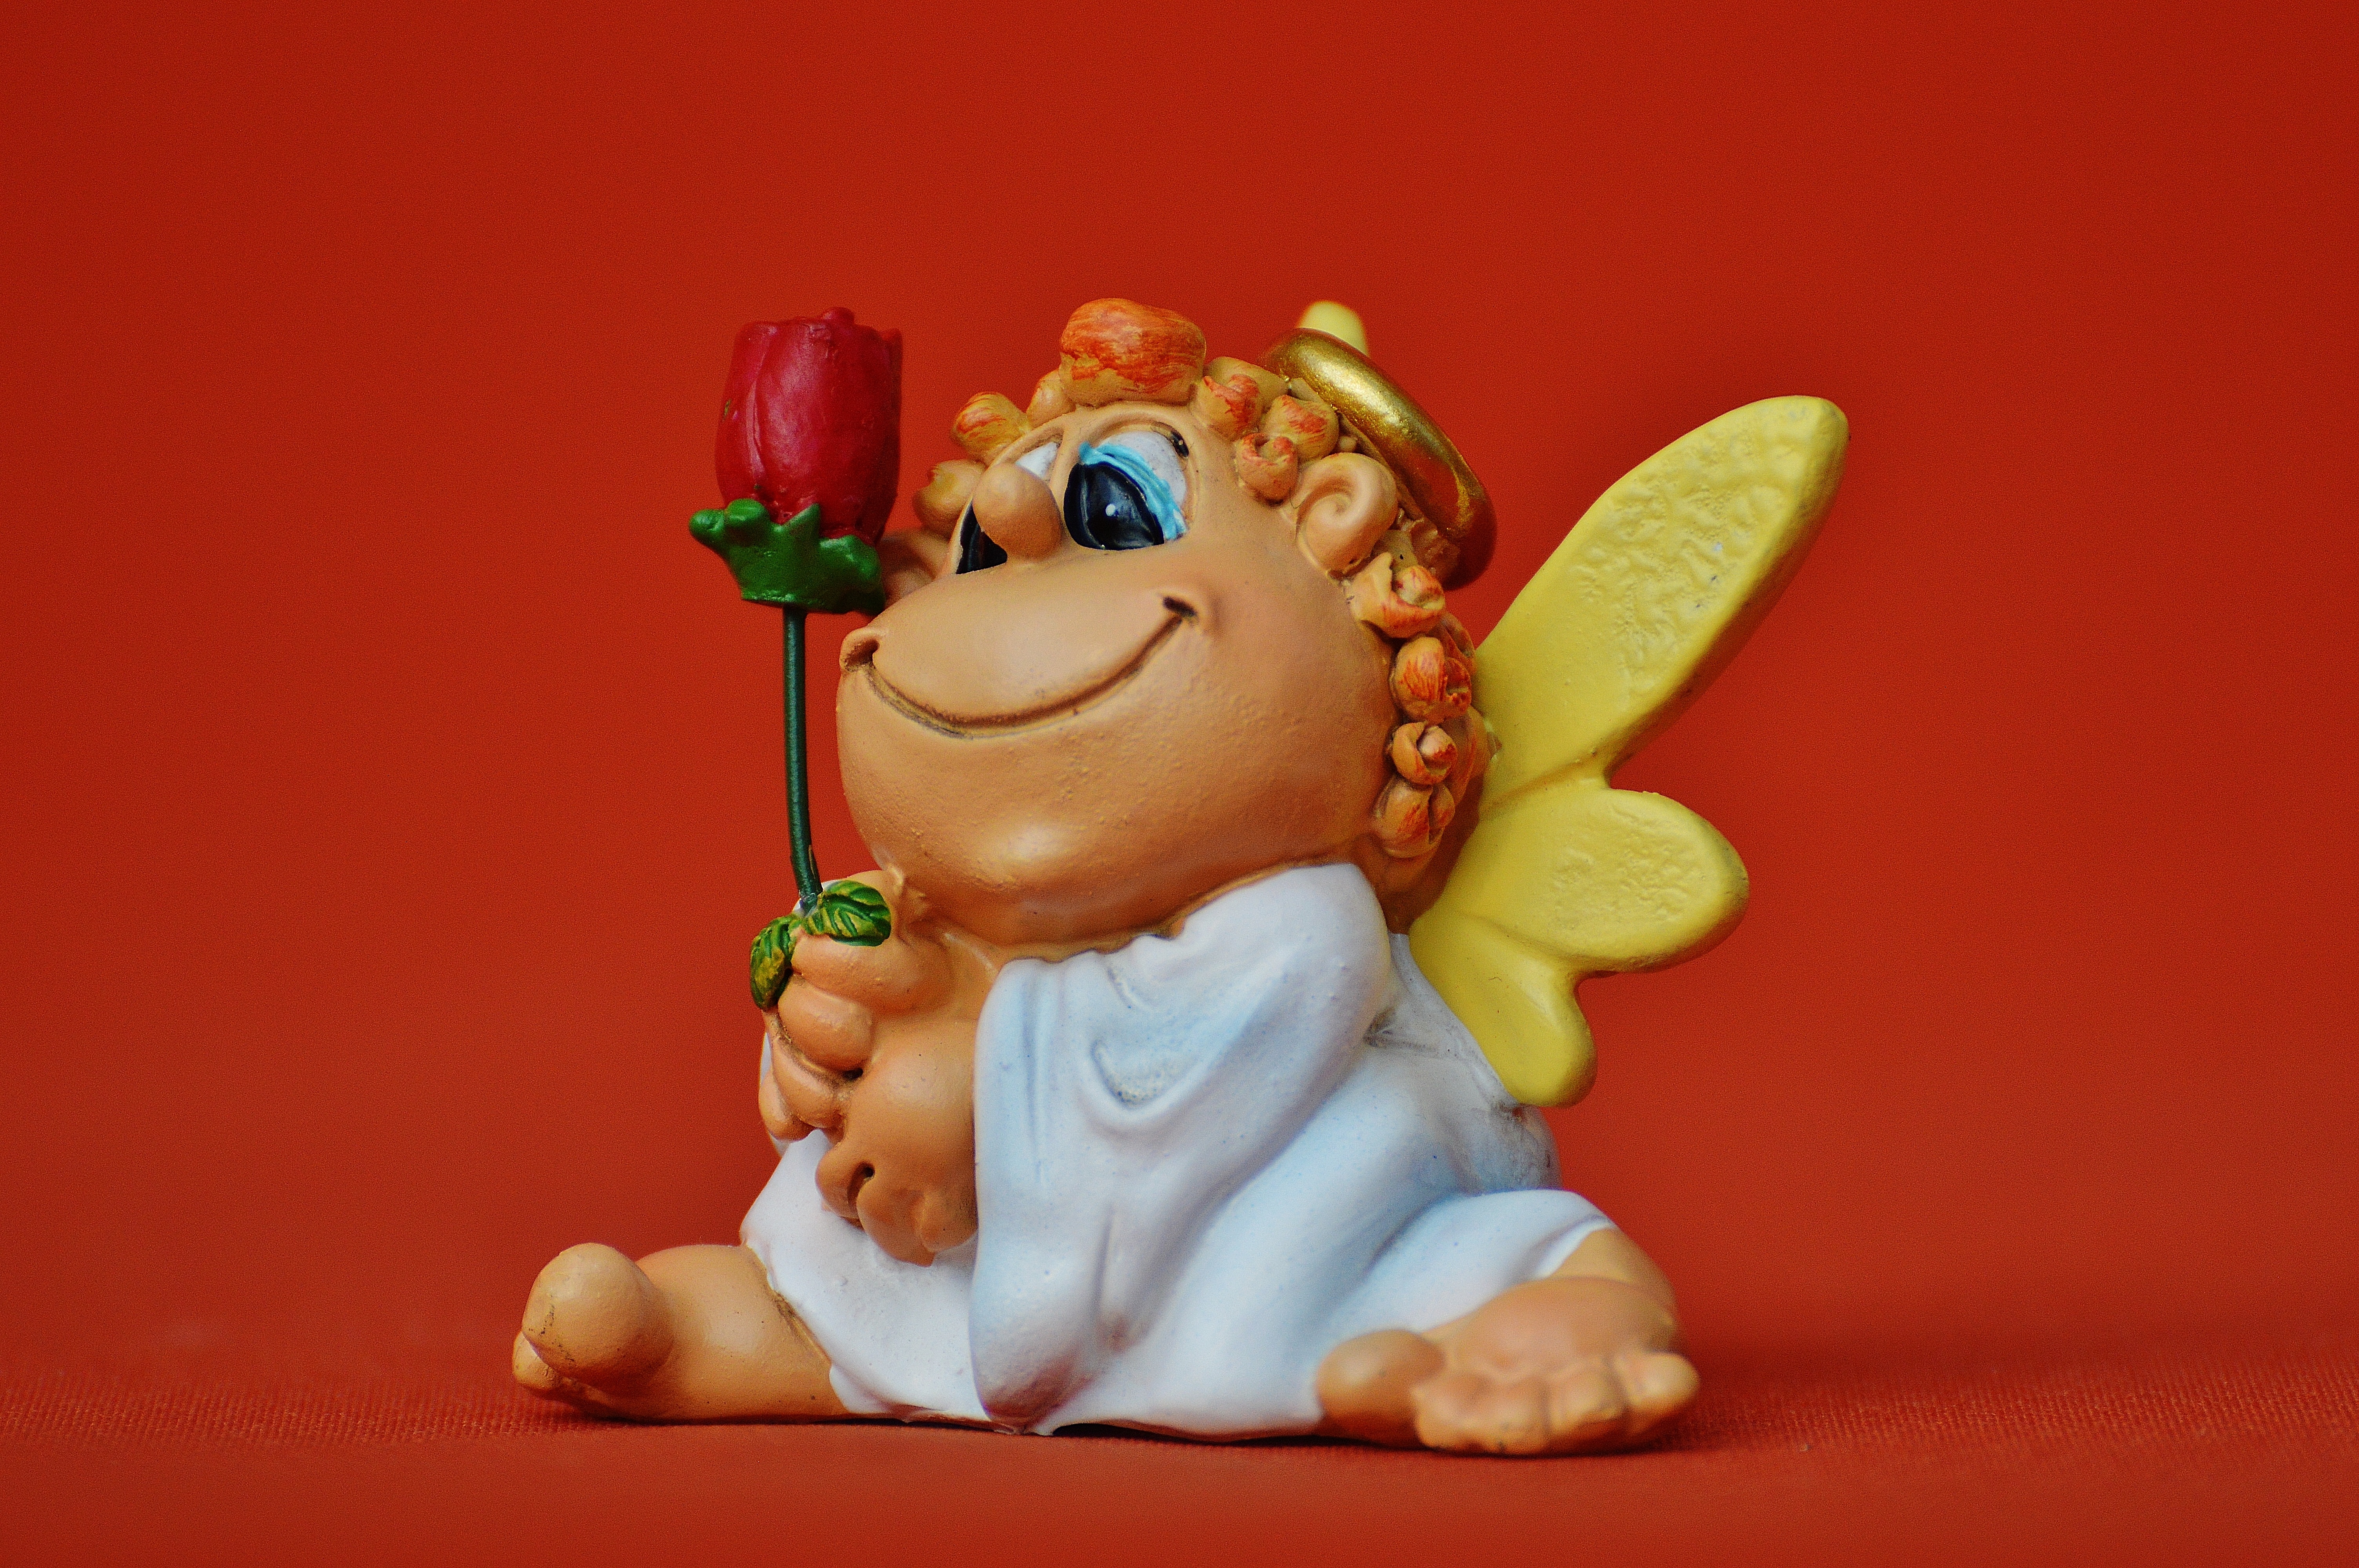
sweet, wave, flower, cute, love, rose, food, dessert, toy, deco, cheerful, angel, figure, figurine, funny, sweetness, little angel, valentine's day, guardian angel